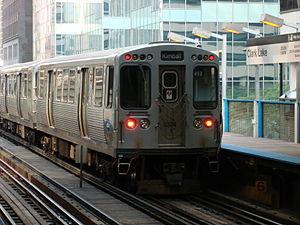
photo d'une rame vers Kimball
La ligne brune du métro de Chicago est la troisième ligne la plus fréquentée du réseau. Elle s'étend sur 18,3 km, de la station Kimball dans le secteur de Albany Park jusqu'au secteur du Loop. La ligne brune compte 27 stations.
Clark/Lake est une station du métro de Chicago sur plusieurs niveaux. Elle est composée d’une station dans le Milwaukee-Dearborn Subway et d’une station aérienne sur le flanc nord du Loop.